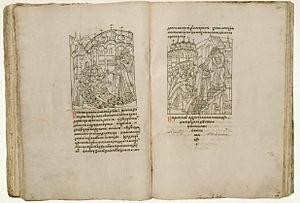
La Chronique illustrée d'Ivan le Terrible, ou Chronique aux visages, ou Livre du tsar est un recueil d'annales des événements de l'histoire générale et plus particulièrement russe, rédigé dans les années 60 et 70 du XVIᵉ siècle, vraisemblablement entre 1568 et 1576 pour la bibliothèque du tsar, en un seul exemplaire. L'adjectif « лицевой », du mot russe visage, indique qu'elle est illustrée.